Samuel Johnson Hilburn

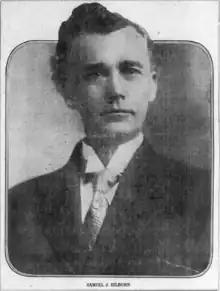
Samuel Johnson Hilburn (circa 1912)

Samuel Johnson Hilburn (May 30, 1869 – September 27, 1943) was a lawyer and state legislator in Florida. He served in the Florida House of Representatives and the Florida Senate.